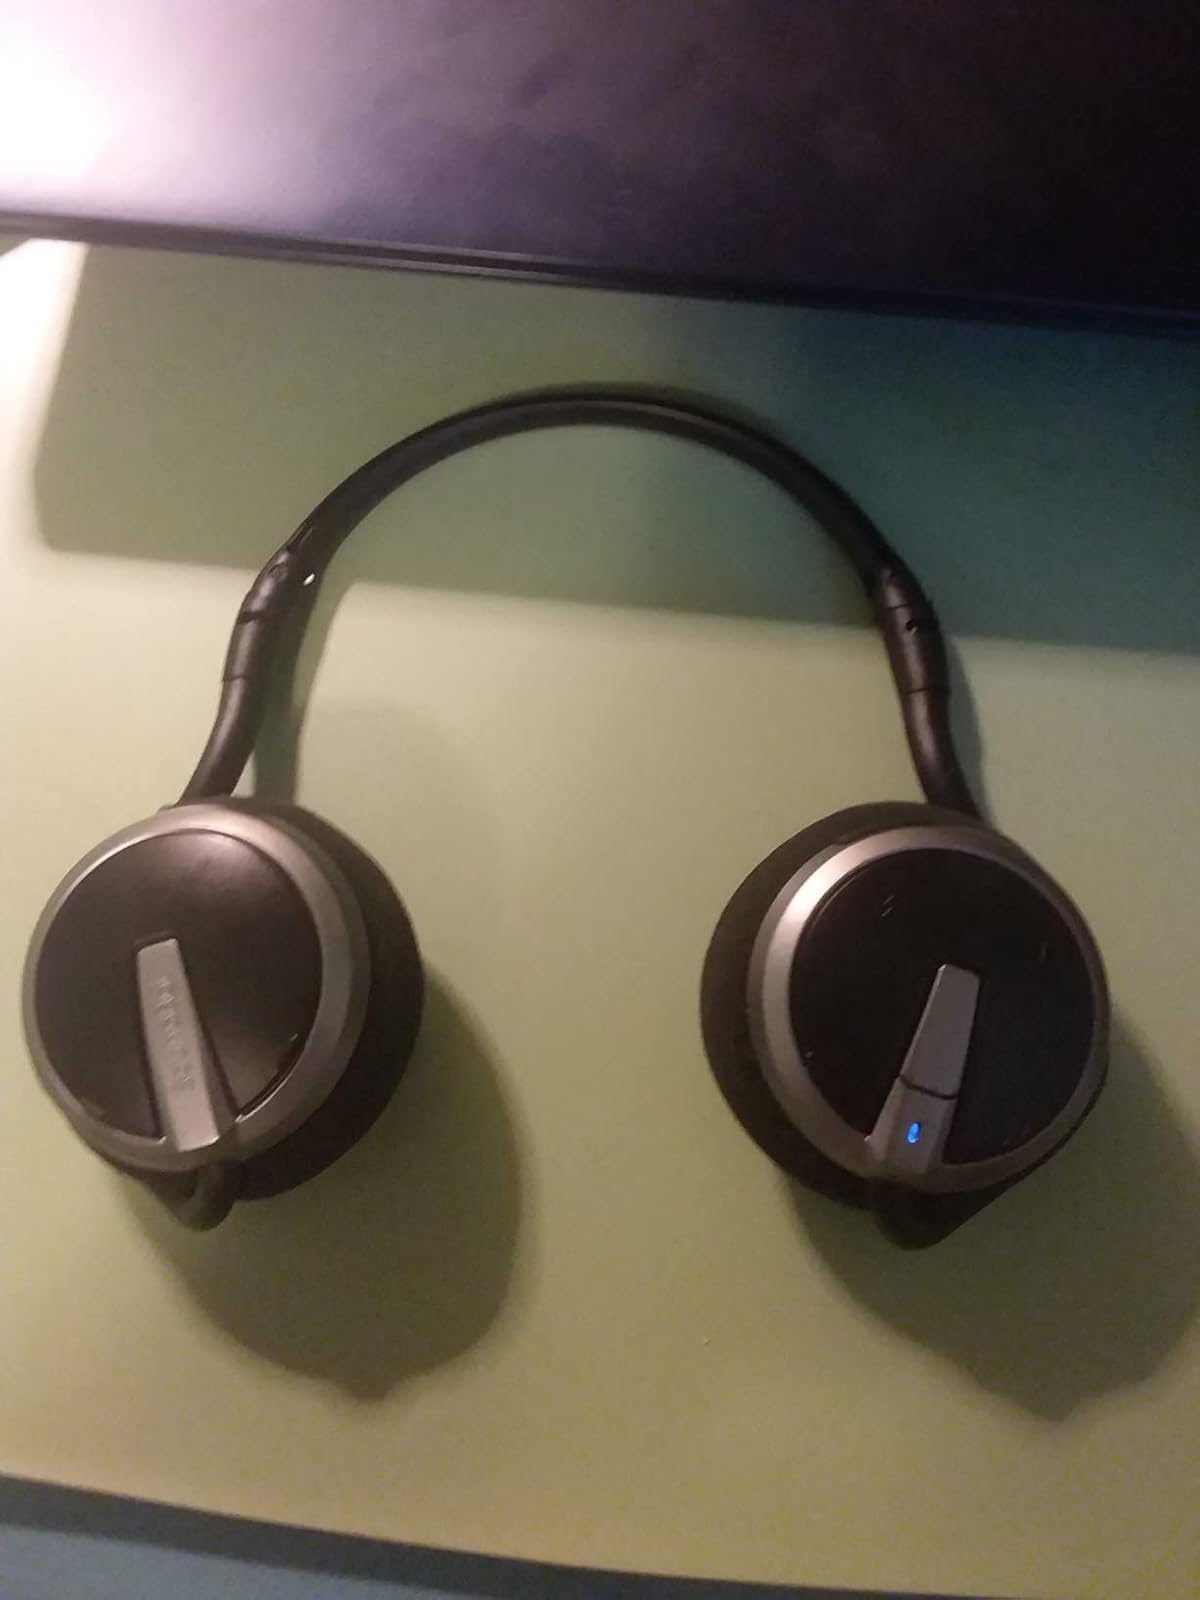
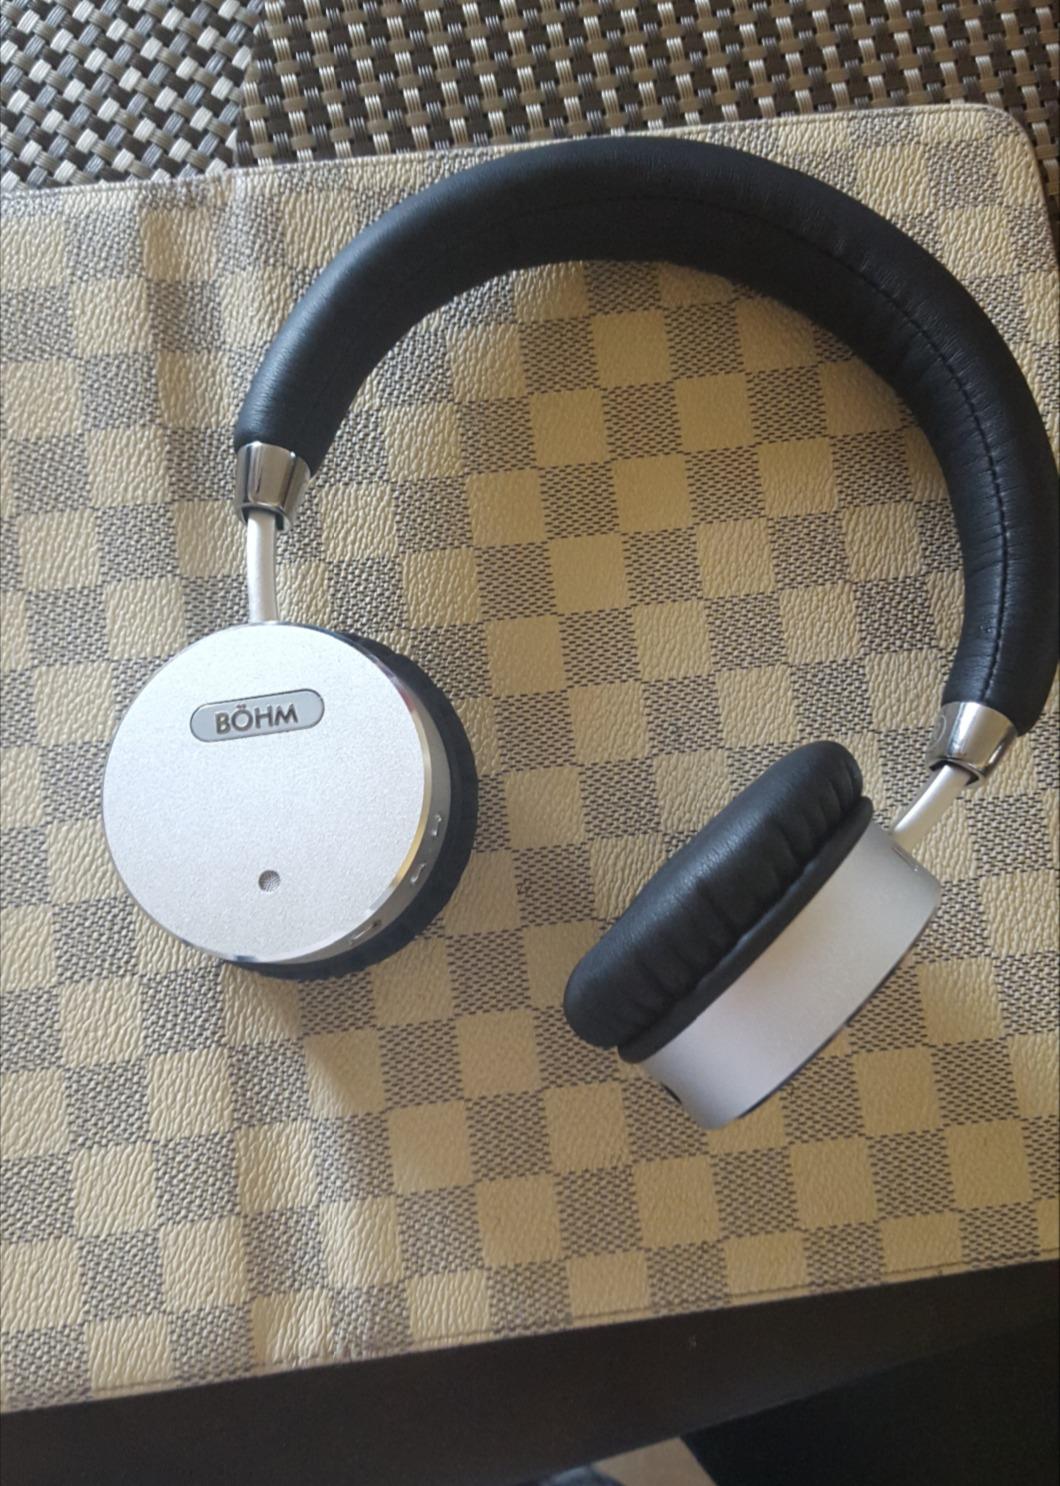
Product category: headphones
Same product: no